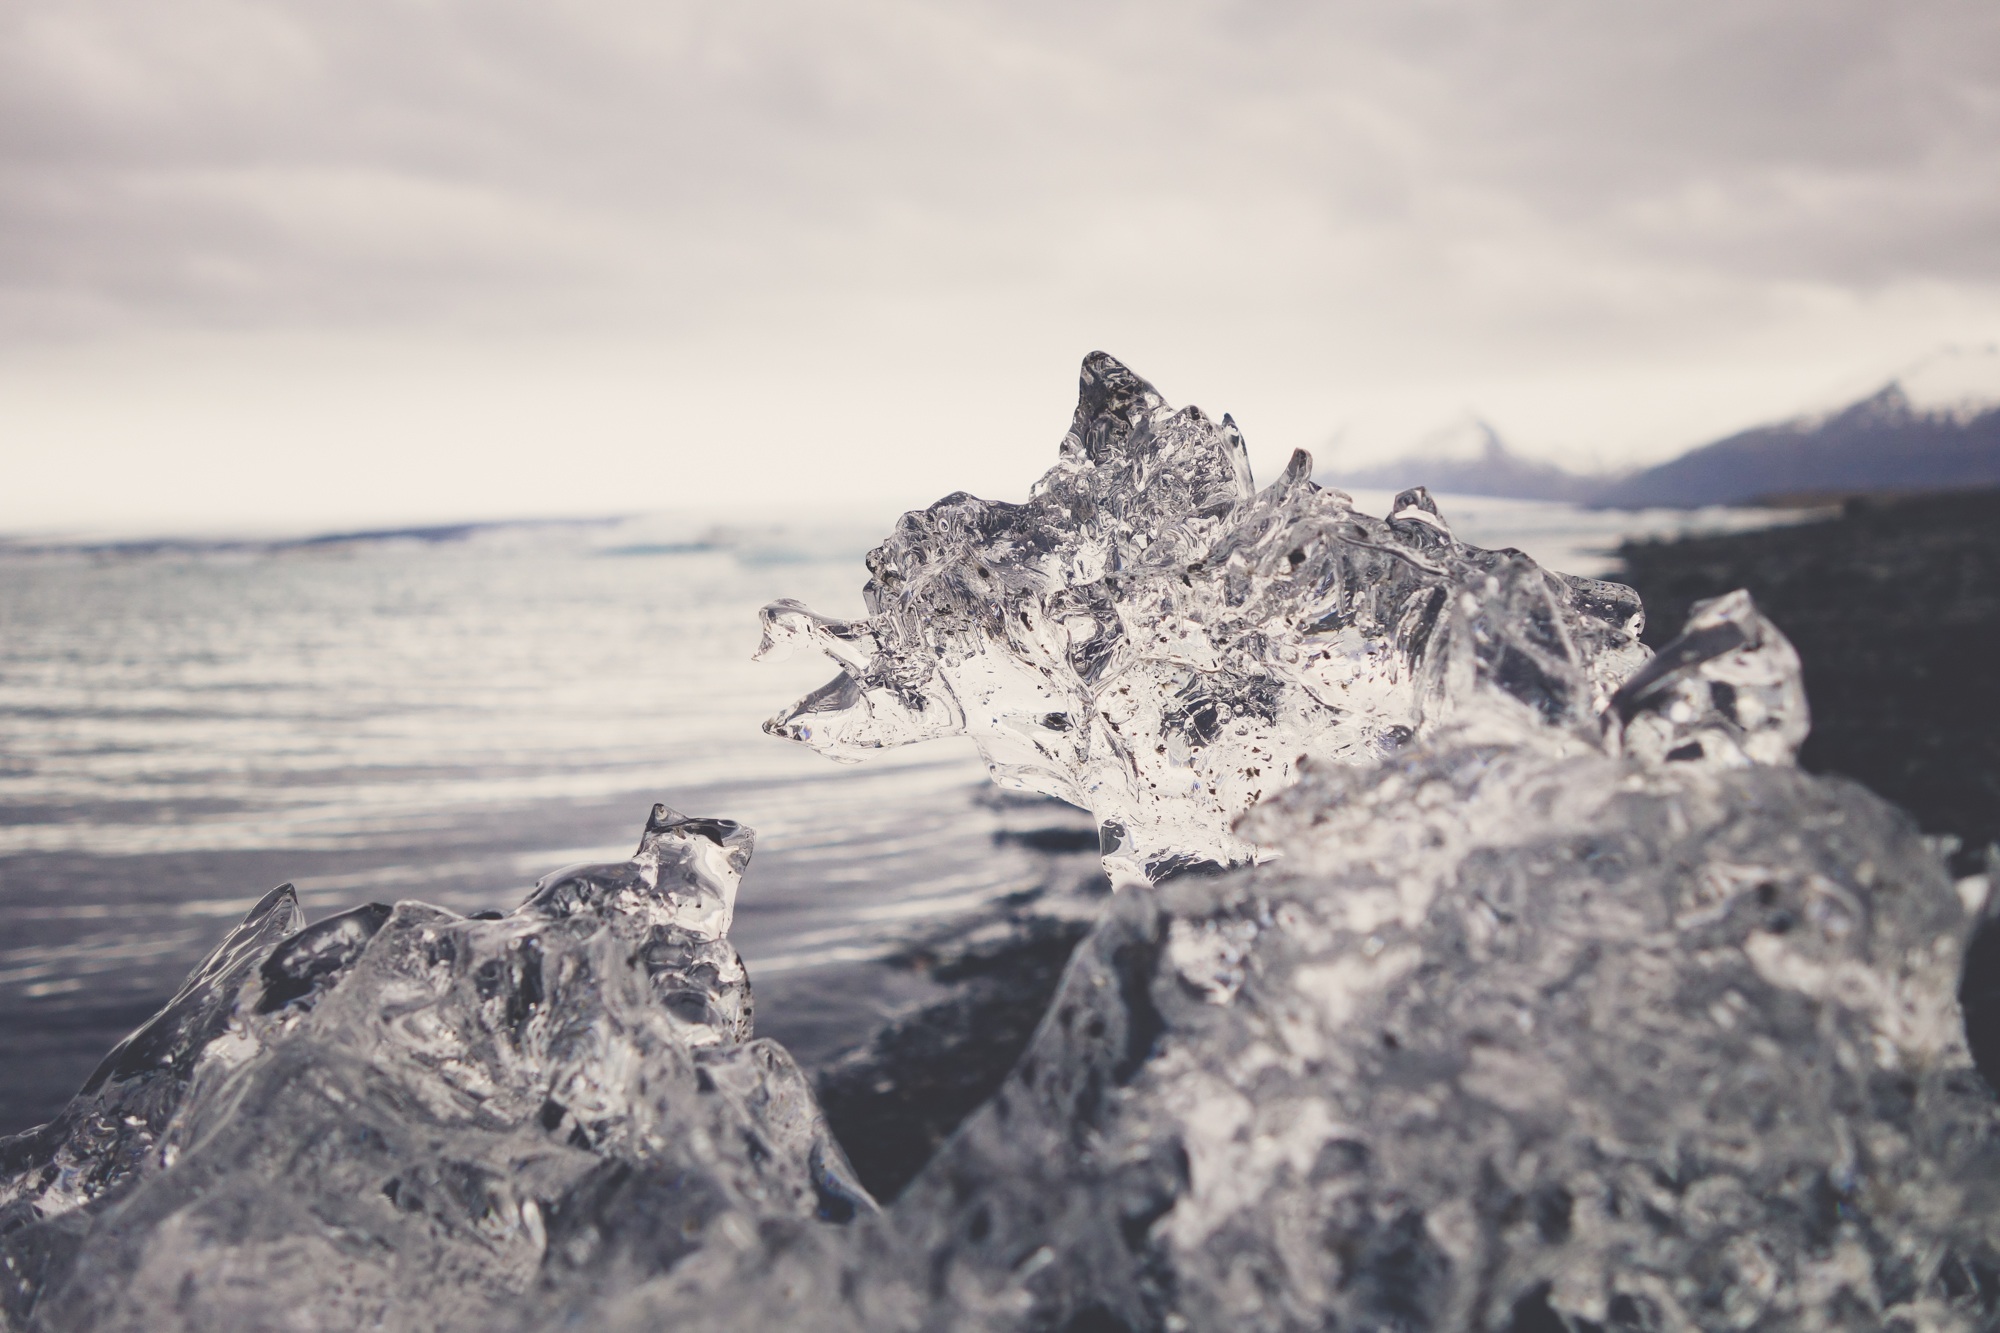
sea, mountain, snow, winter, cloud, wave, mountain range, ice, glacier, weather, arctic, terrain, ridge, summit, alps, landform, geographical feature, mountainous landforms, geological phenomenon